Lake Naivasha

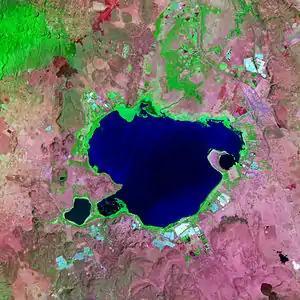
Satellite image of Lake Naivasha

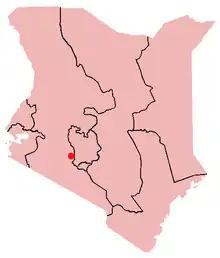
Location of Naivasha in Kenya

Lake Naivasha is a freshwater lake in Kenya, outside the town of Naivasha in Nakuru County, which lies north west of Nairobi. It is situated in the Great Rift Valley. The name derives from the local Maasai name "ɛnaɨpɔ́sha ", meaning "that which heaves," a common Maasai word for bodies of water large enough to have wave action when it is windy or stormy. Naivasha arose from a British attempt to pronounce the Maasai name. Literally, "Lake Naivasha" means "Lake Lake."